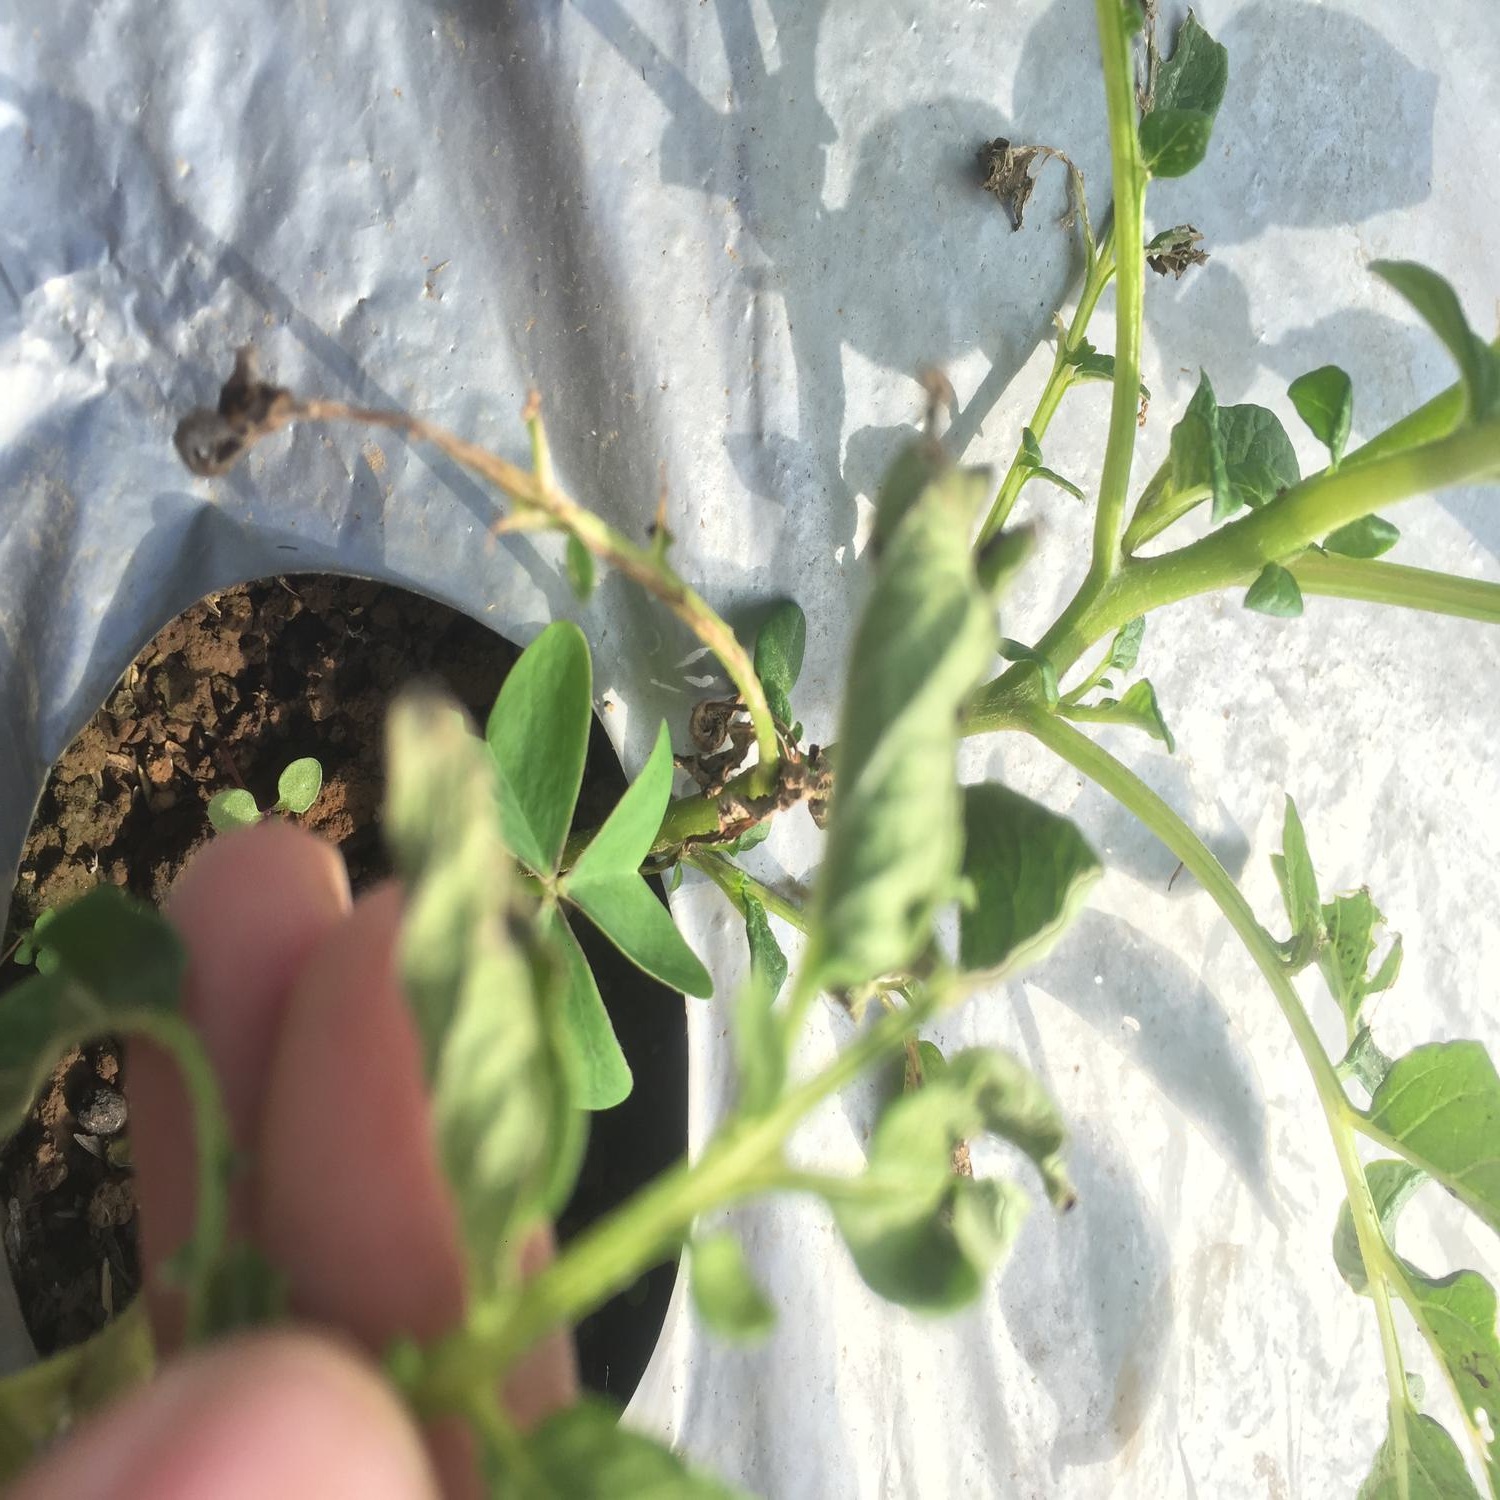
Etiqueta: Pudricion_Parda